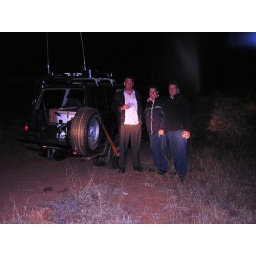
Outing in a dry river bed